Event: Nepal Earthquake
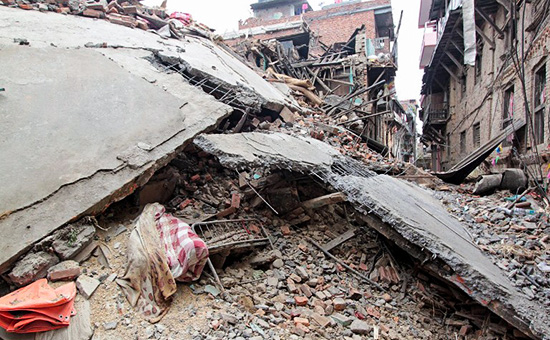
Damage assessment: damage